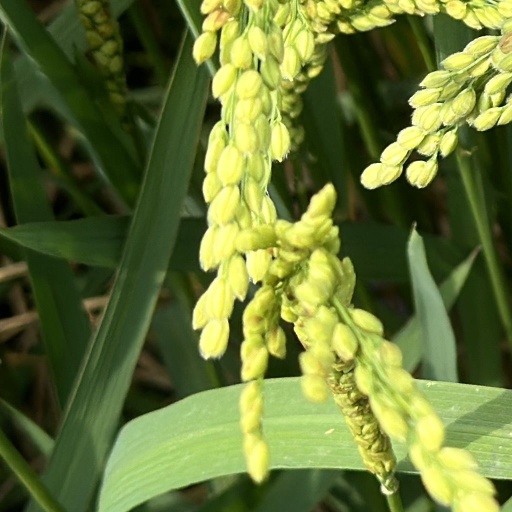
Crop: rice